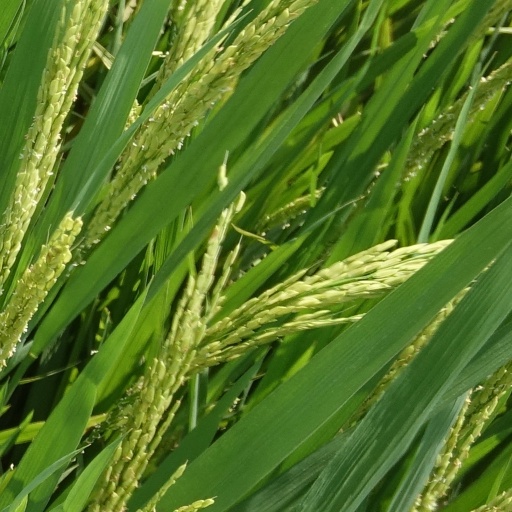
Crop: rice